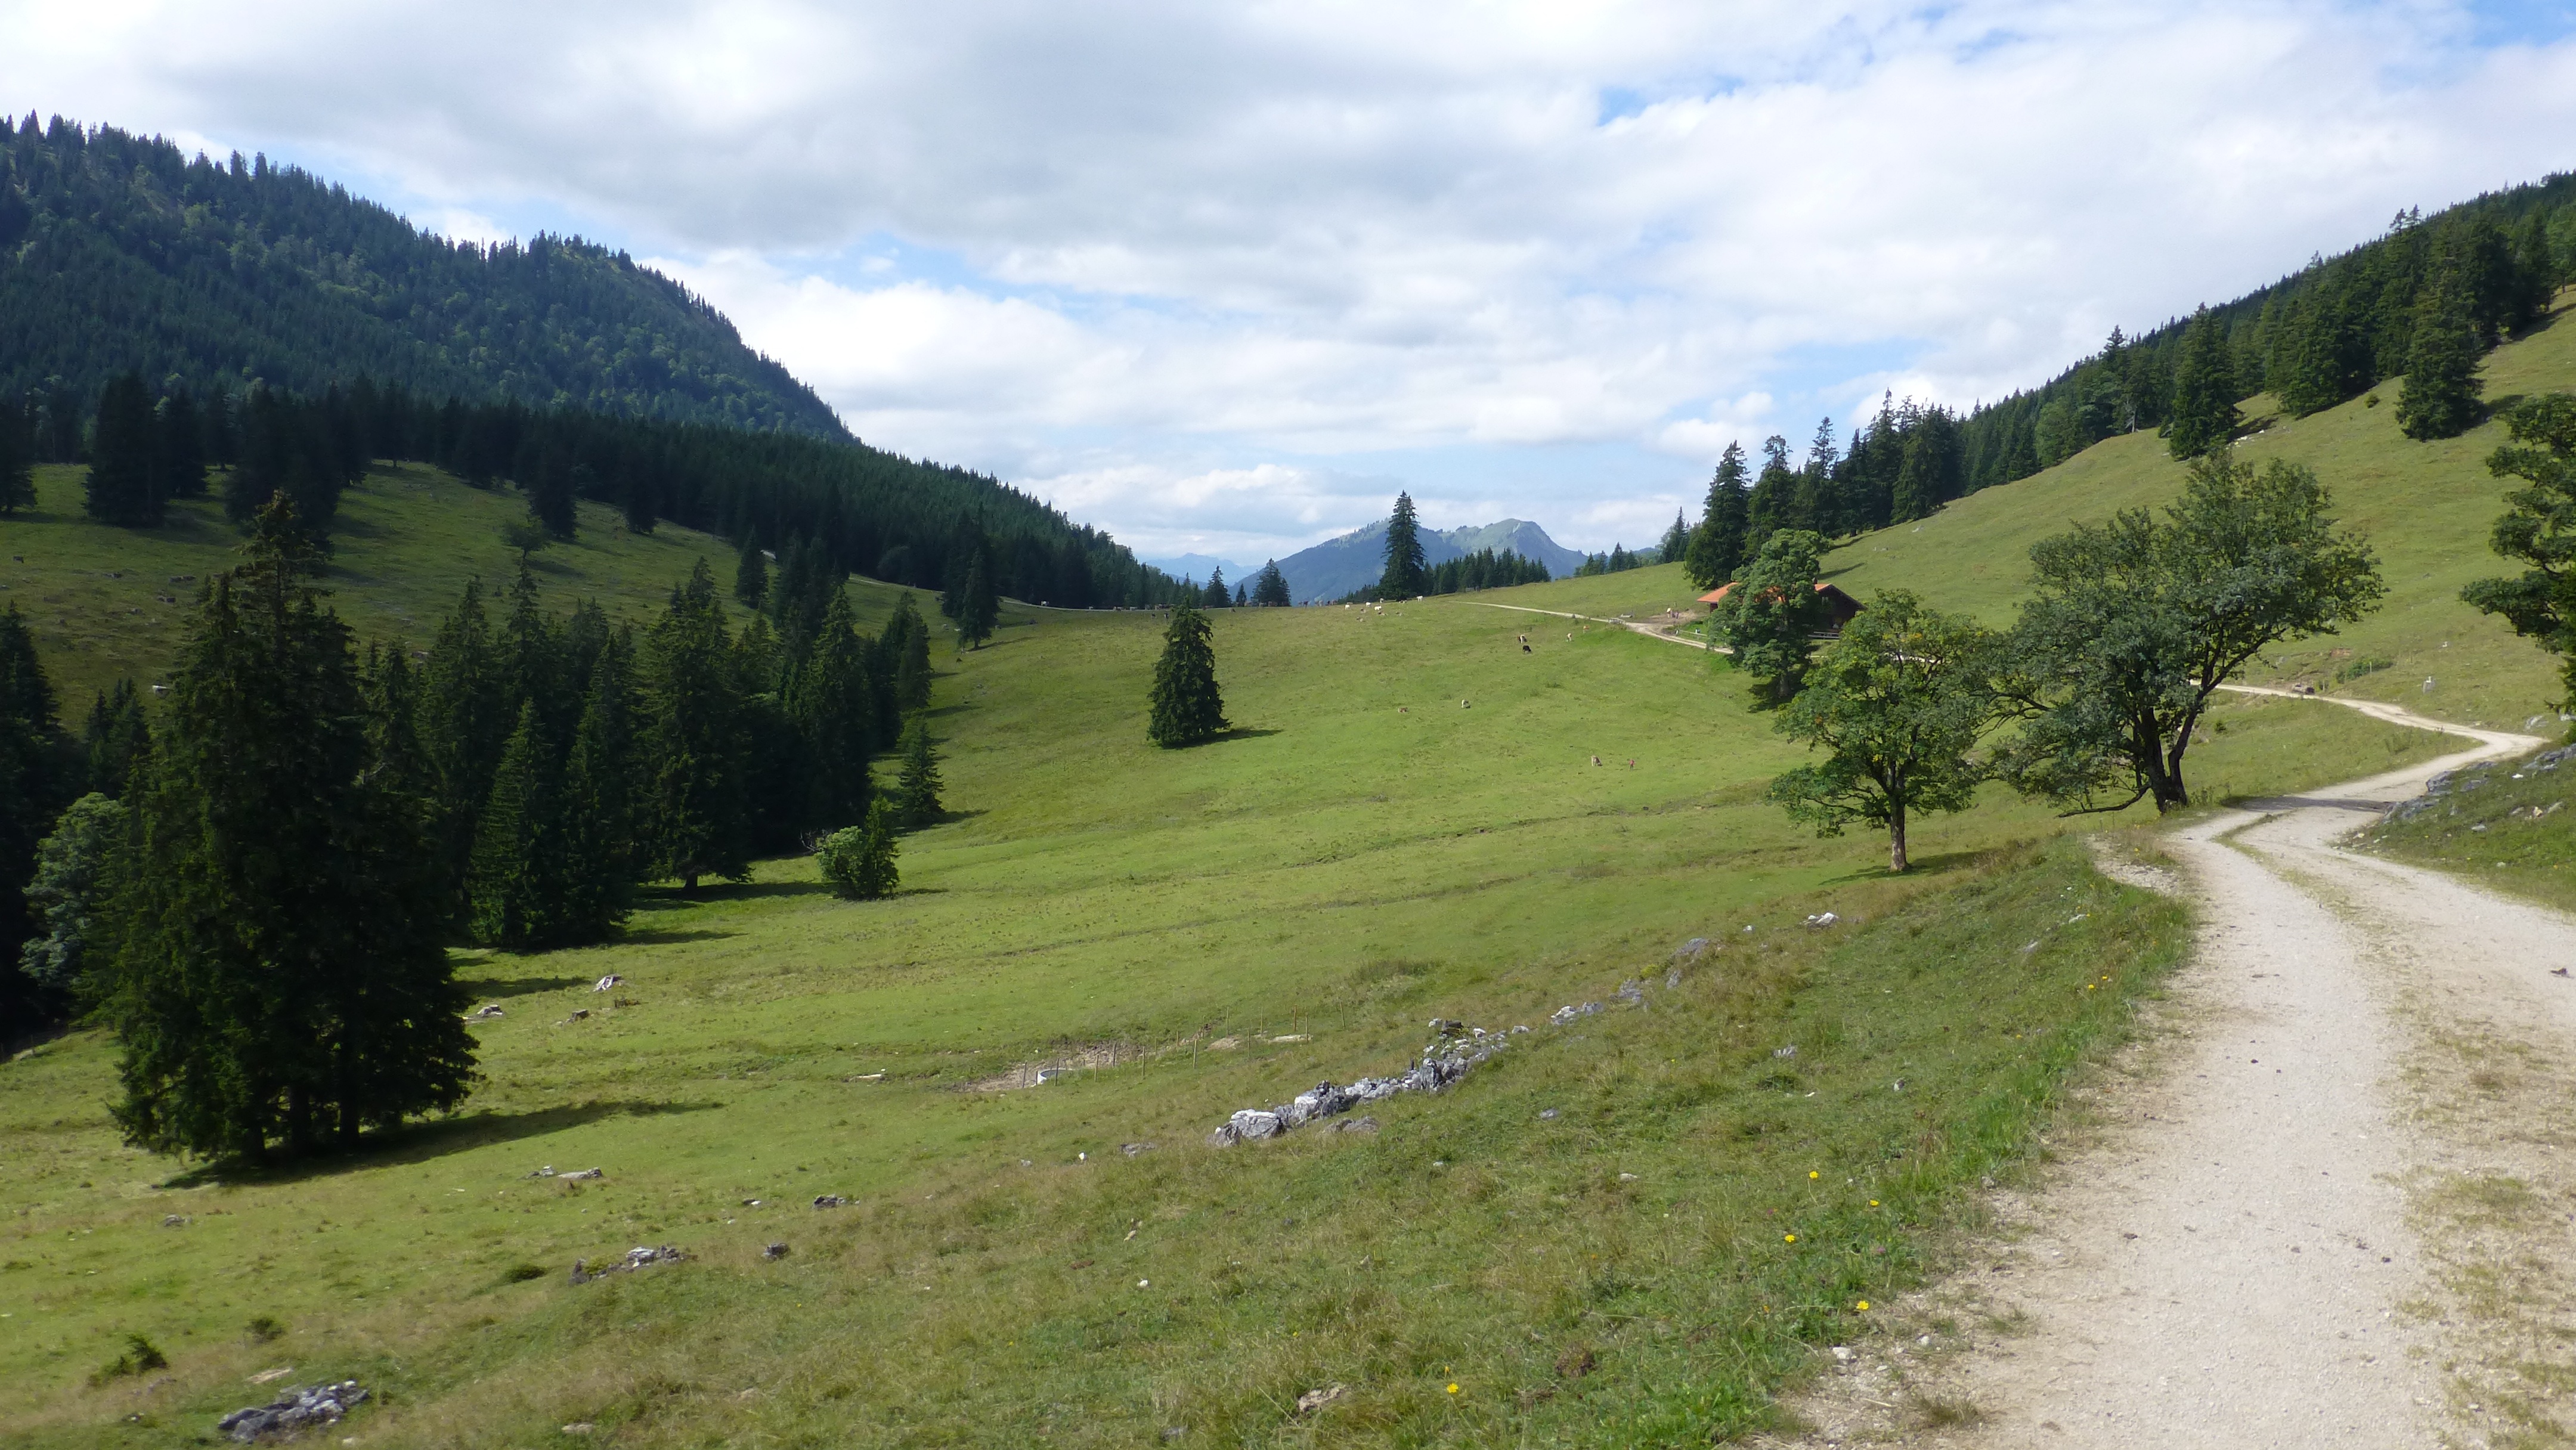
wilderness, walking, mountain, trail, meadow, hill, lake, valley, mountain range, pasture, lane, highland, ridge, alps, plateau, bavaria, fell, loch, away, ecosystem, rural area, reported, mountain pass, geographical feature, mountainous landforms, allgau, bear moss alpe